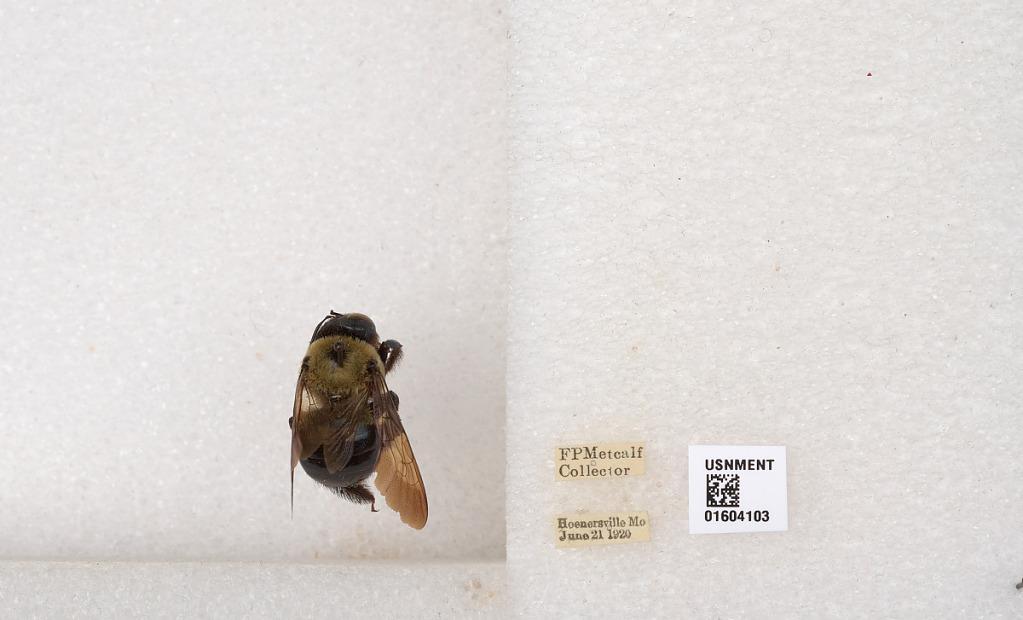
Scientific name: Xylocopa (Xylocopoides) virginica virginica (Linnaeus)
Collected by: F. Metcalf
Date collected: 1920-6-21
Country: United States
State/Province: Missouri
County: Dunklin
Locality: Hornersville
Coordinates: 36.0417, -90.114